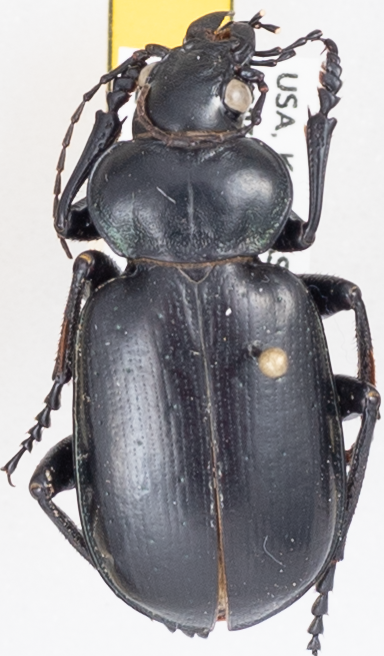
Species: Calosoma affine
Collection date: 2020-09-02
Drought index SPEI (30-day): -0.638
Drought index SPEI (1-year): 0.51
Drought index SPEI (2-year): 1.69